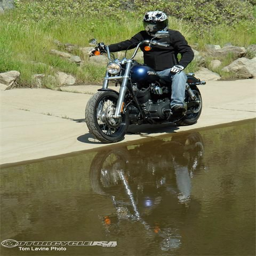
the triumph represents the type of cruiser i enjoy riding , said actor .